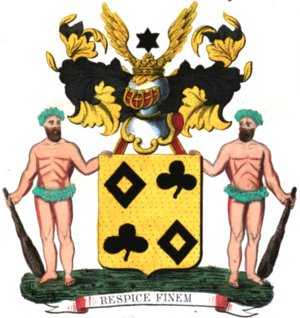
Armoiries de la famille de Wautier
Cette liste des familles contemporaines de la noblesse belge ne retient que les familles subsistantes faisant partie officiellement de la noblesse belge avec un principe légal de noblesse héréditaire, à l'exclusion des familles de nationalité belge de noblesse non reconnue ou de noblesse étrangère n'ayant pas introduit une requête d'incorporation dans la noblesse auprès de S.M. le roi des Belges.